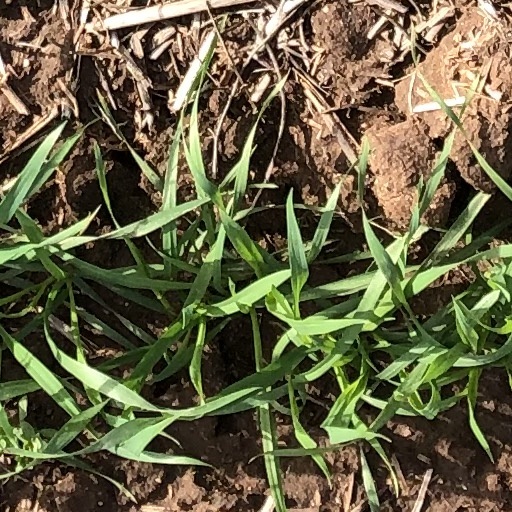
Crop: wheat